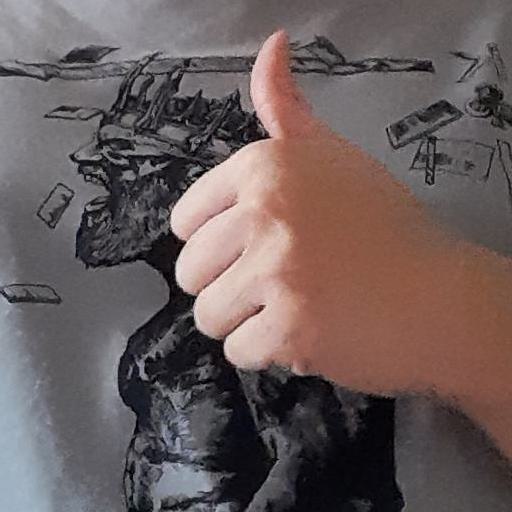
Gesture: like